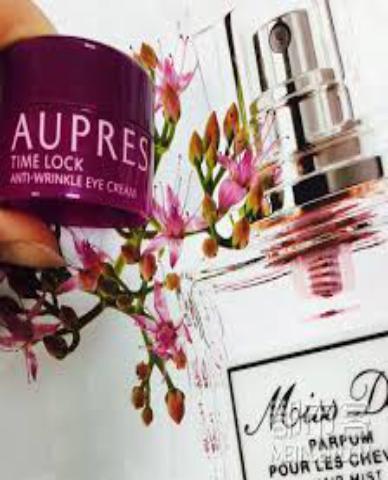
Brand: AUPRES
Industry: Necessities